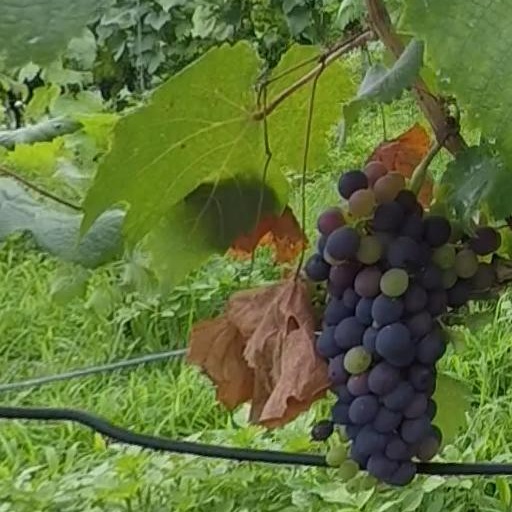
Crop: grape